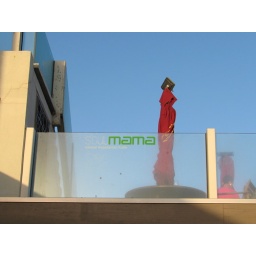
Soul Mama (vegetarian restaurant in St Kilda) sign from the beach side, Melbourne